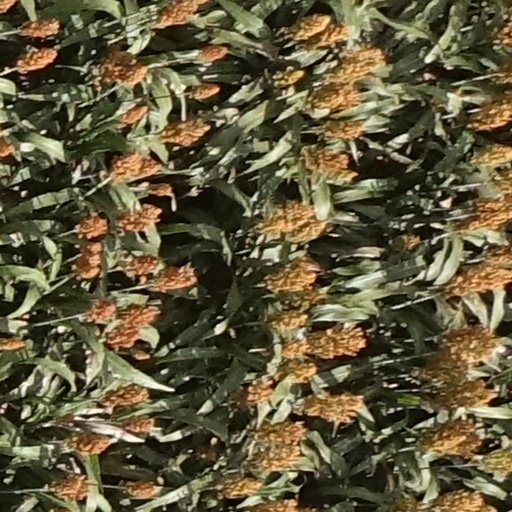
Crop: sorghum